Refugee crisis

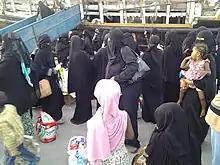
Returning Somali expatriates in Bosaso, Somalia (2015).

It is estimated that between 165,000 – 200,000 Sahrawis – people from the disputed territory of Western Sahara – have lived in five large refugee camps near Tindouf in the Algerian part of the Sahara Desert since 1975. The UNHCR and WFP are presently engaged in supporting what they describe as the "90,000 most vulnerable" refugees, giving no estimate for total refugee numbers.